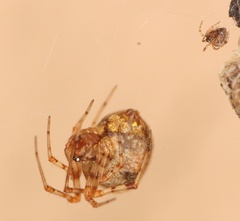
Species: Parasteatoda_tepidariorum